Jefferson Davis Monument (New Orleans, Louisiana)

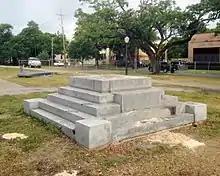
The monument's foundation after the removal of the statue, its pedestal and base.

After the Charleston church shooting in 2015, a concerted effort was launched to remove several monuments from public spaces in New Orleans, with Councilwoman LaToya Cantrell citing the Jefferson Davis Monument as "the one that really has some momentum around it." A grassroots activist group, Take Em Down NOLA, campaigned for their removal.